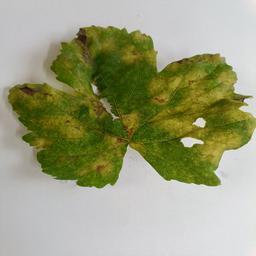
Label: Downy Mildew